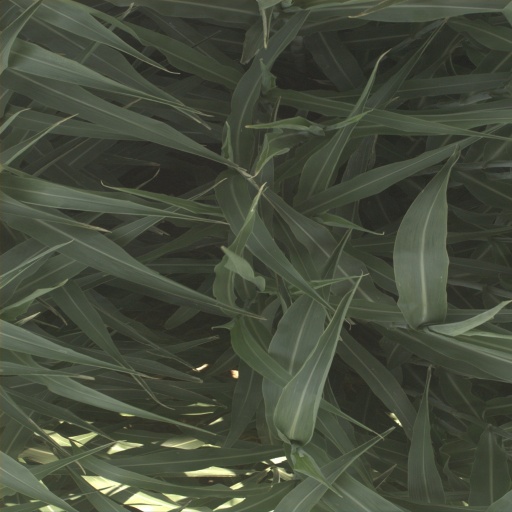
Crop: sorghum